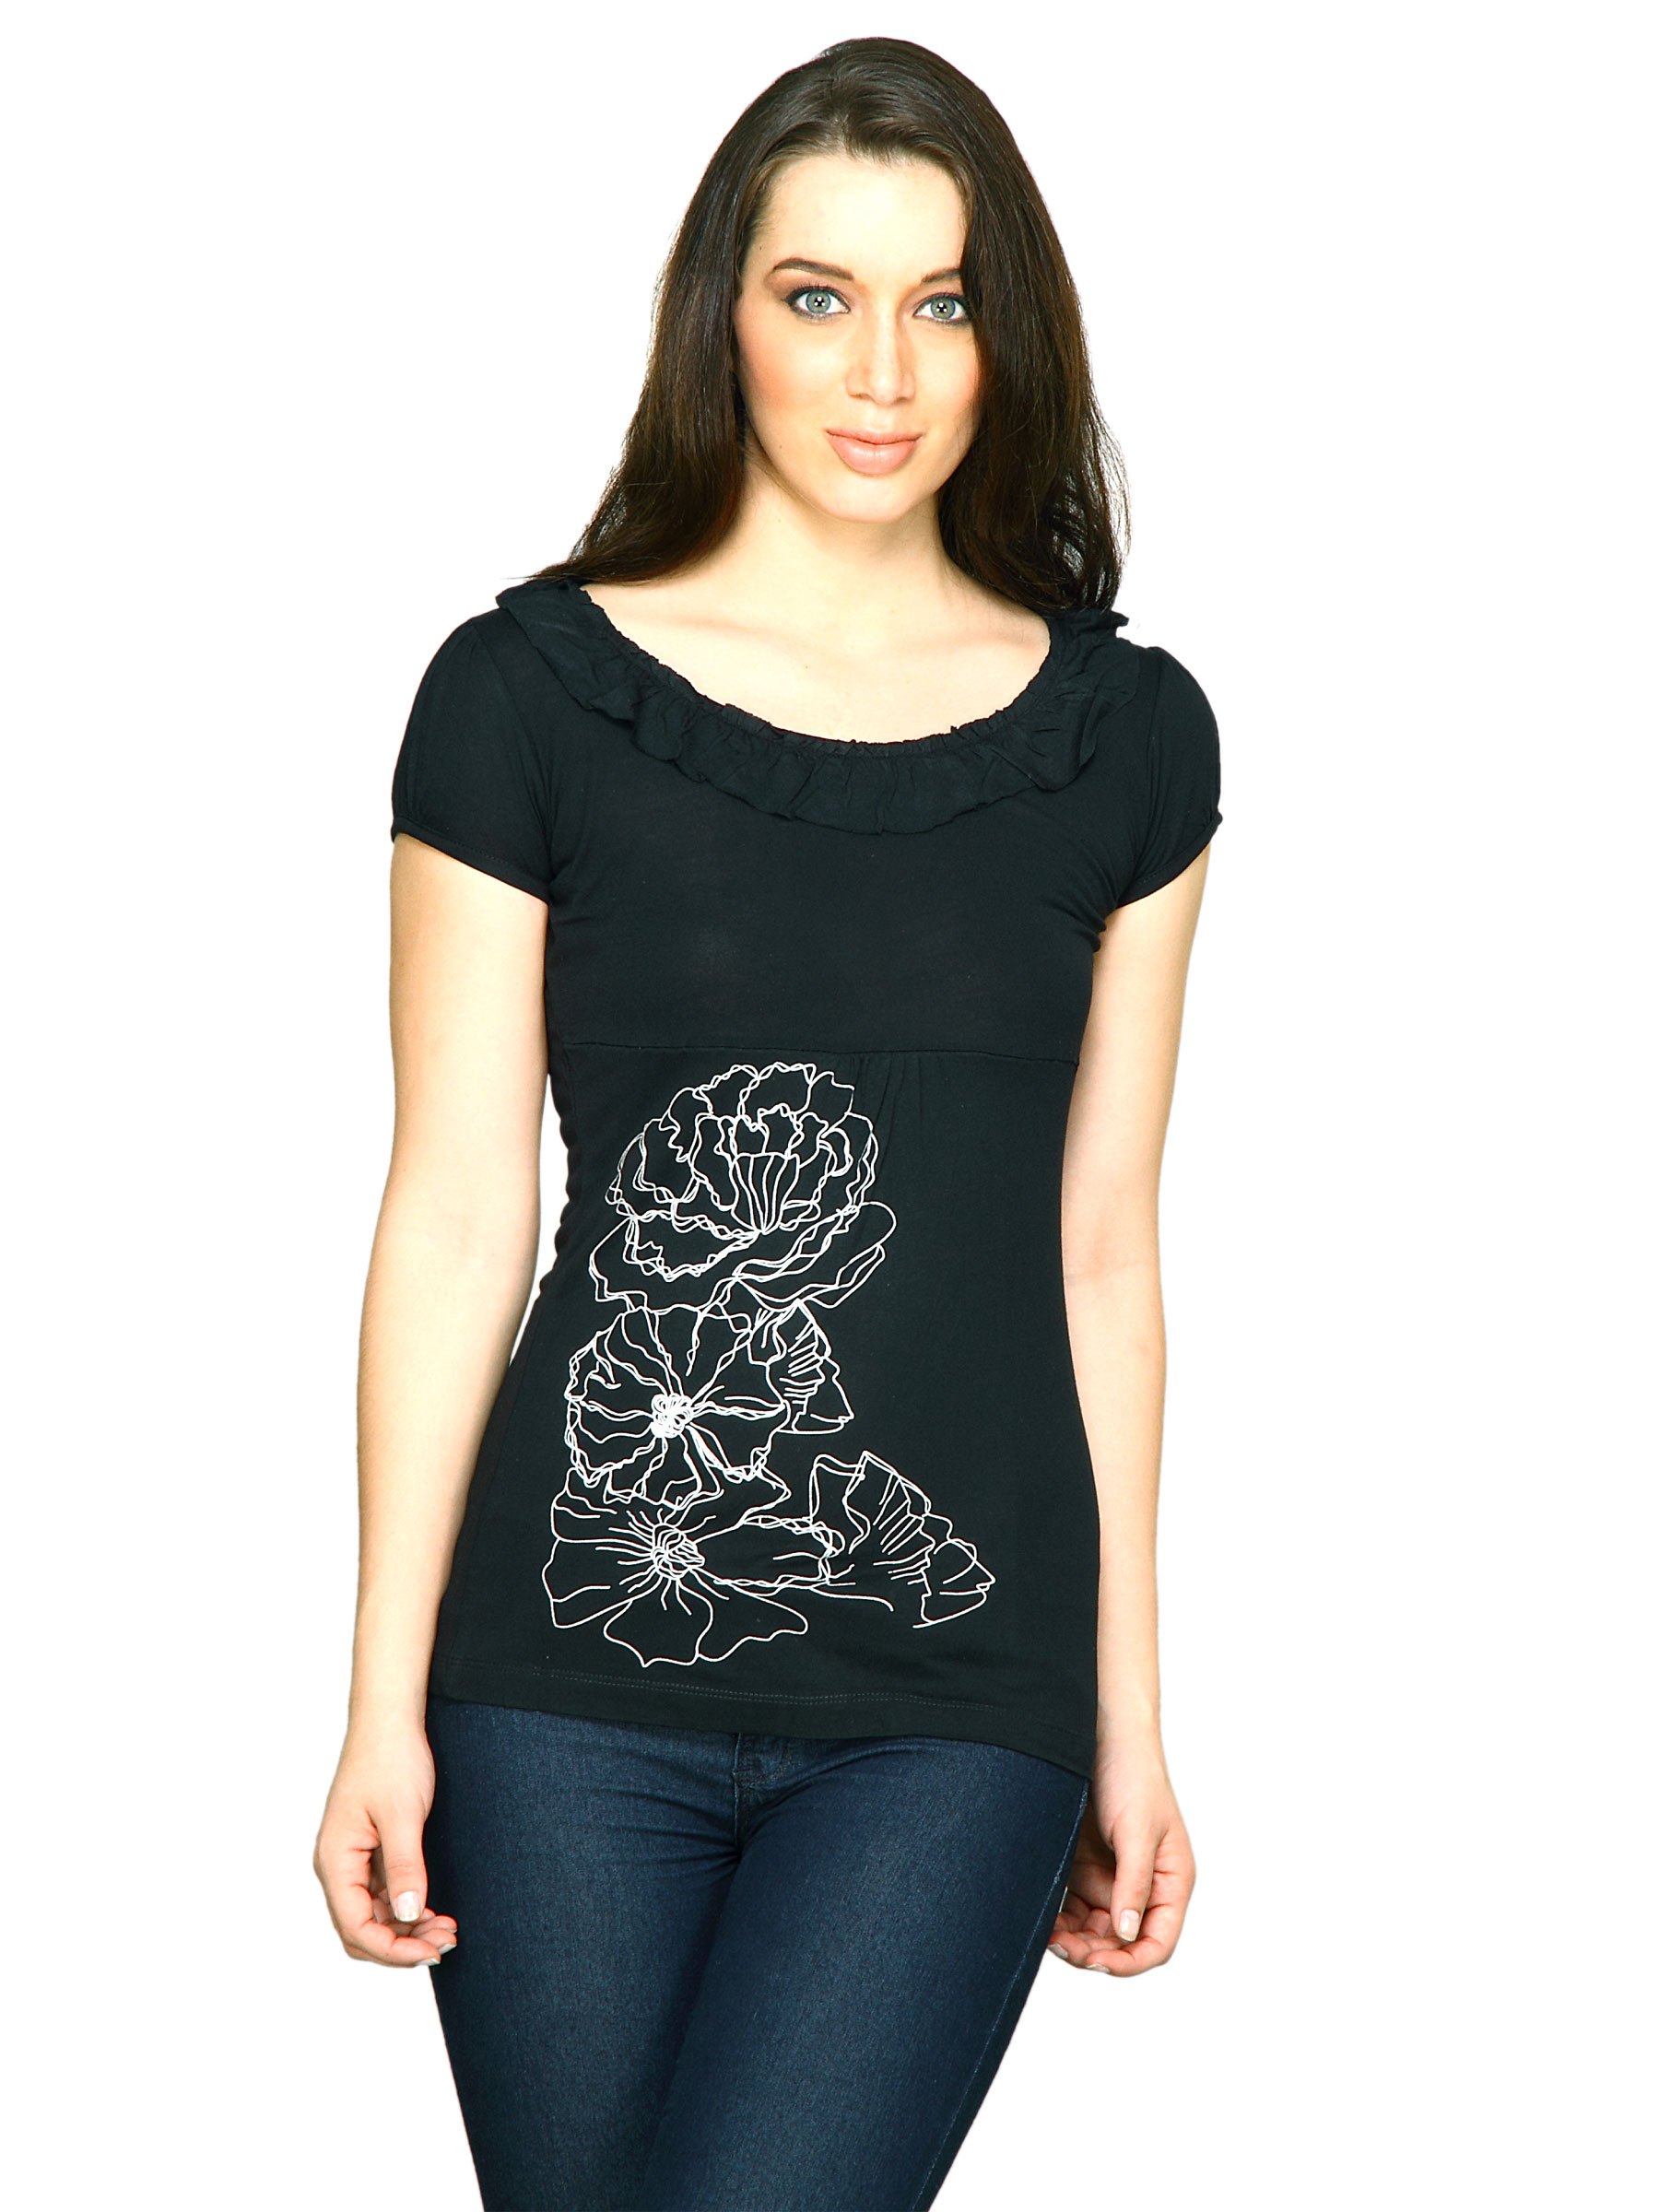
Jealous 21 Women Jealous Panthea Purple Top Black Tops
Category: Apparel / Topwear / Tops
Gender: Women
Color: Black
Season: Fall 2011
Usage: Casual